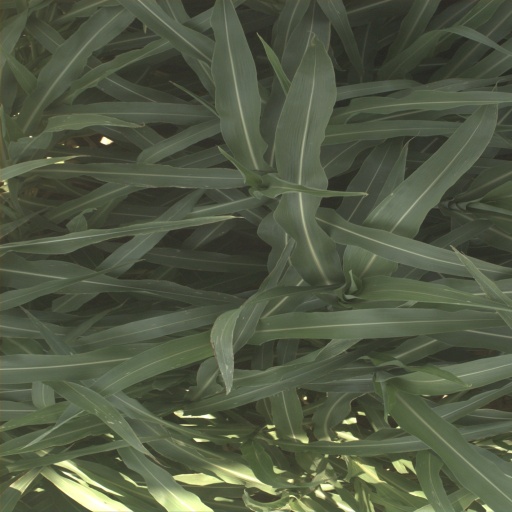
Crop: sorghum